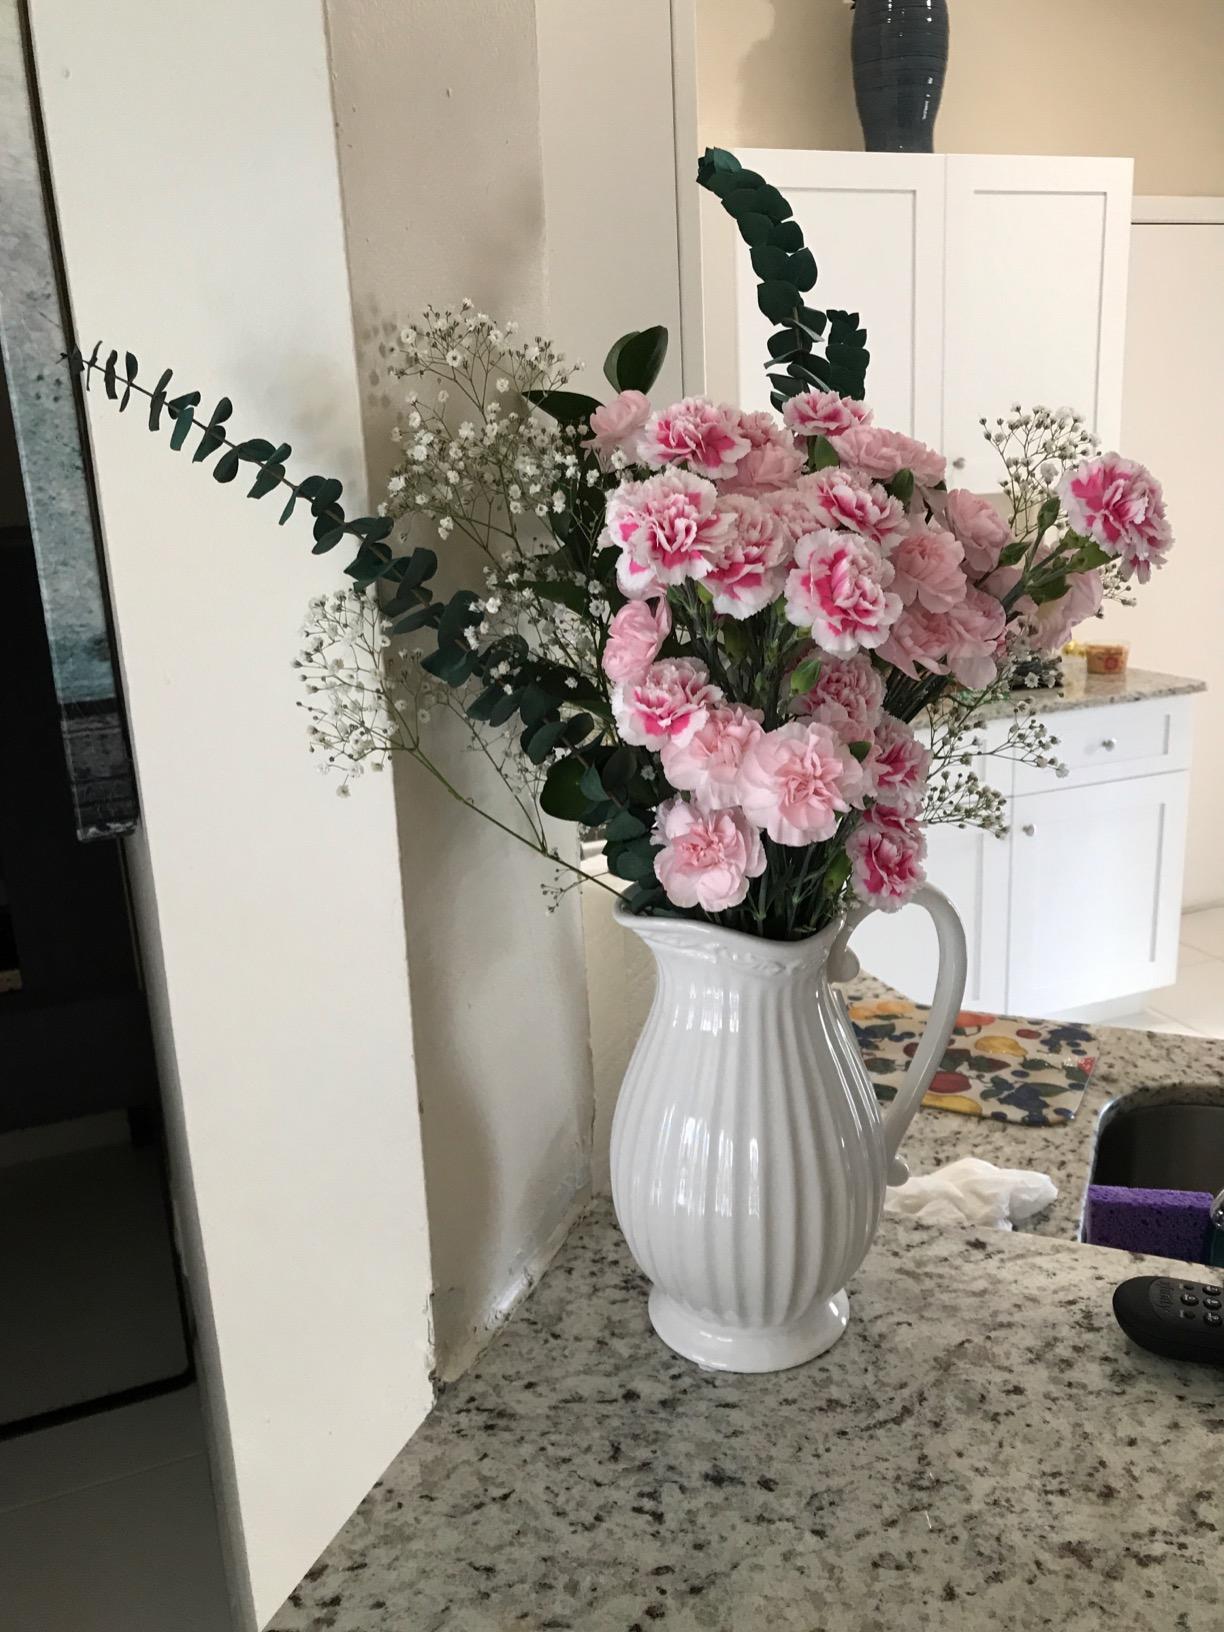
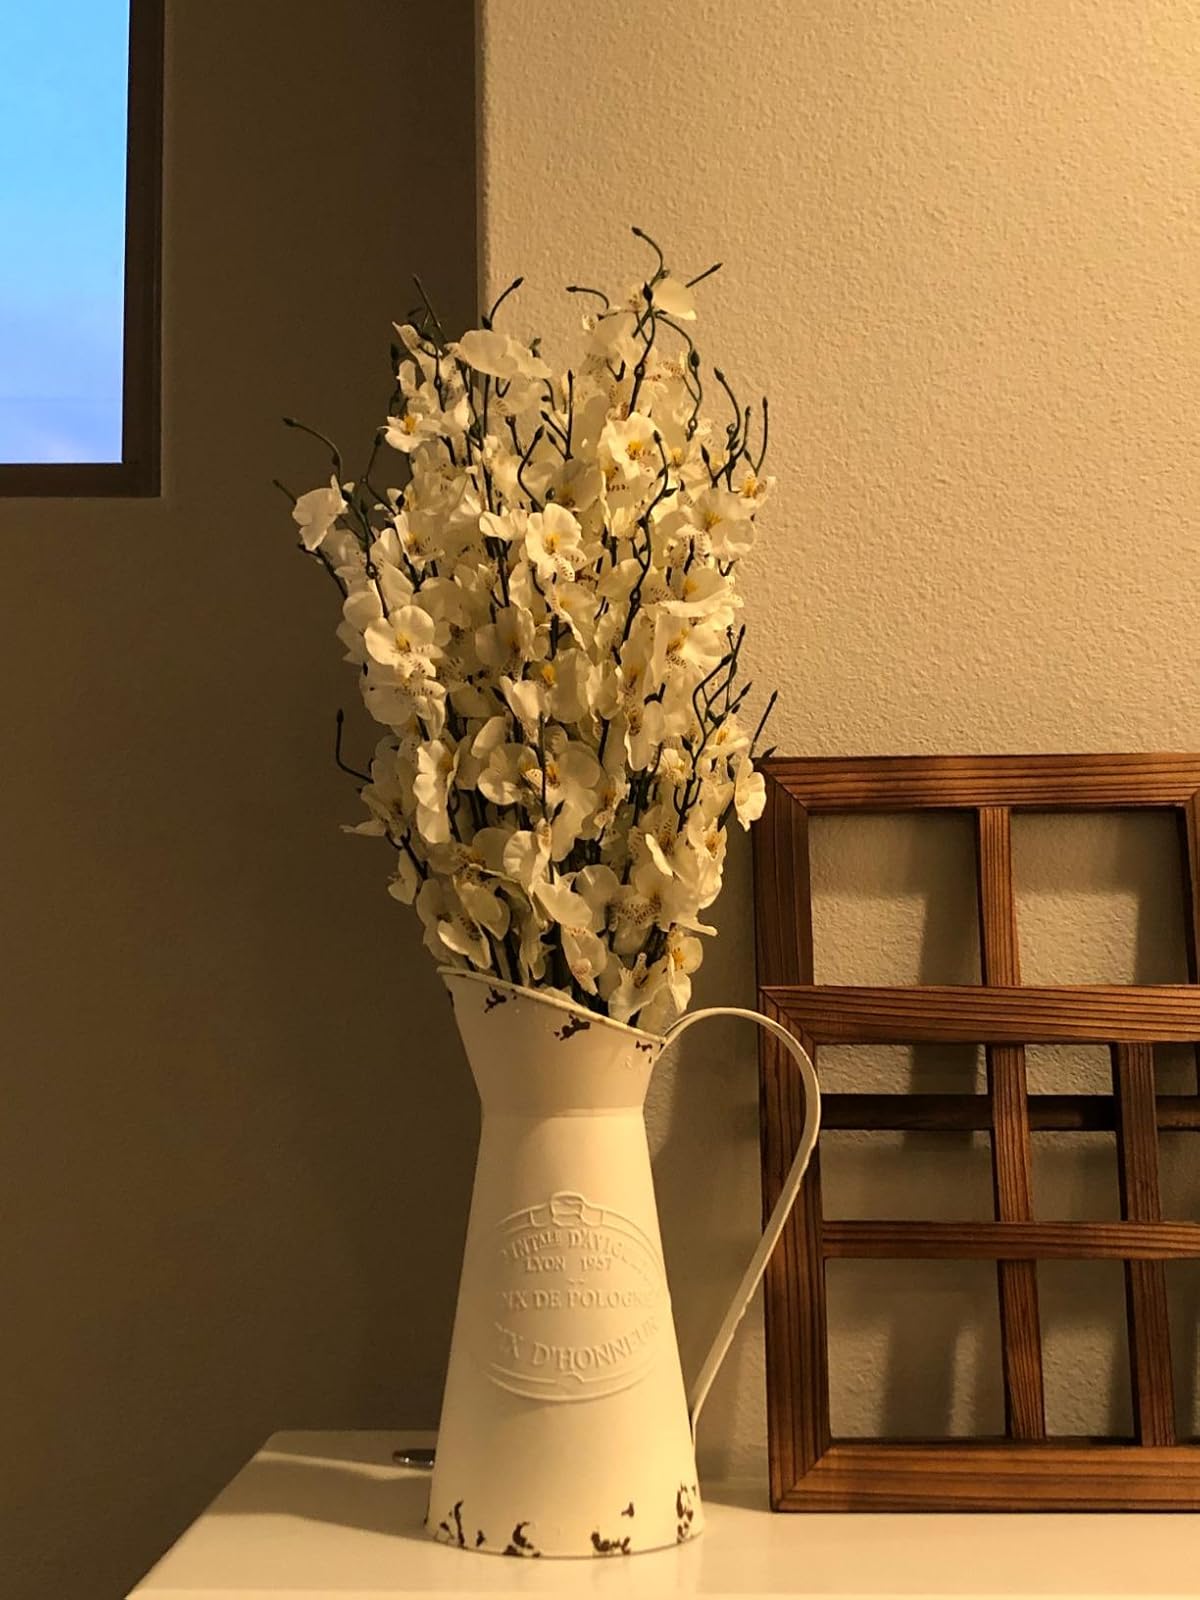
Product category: vase
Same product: no